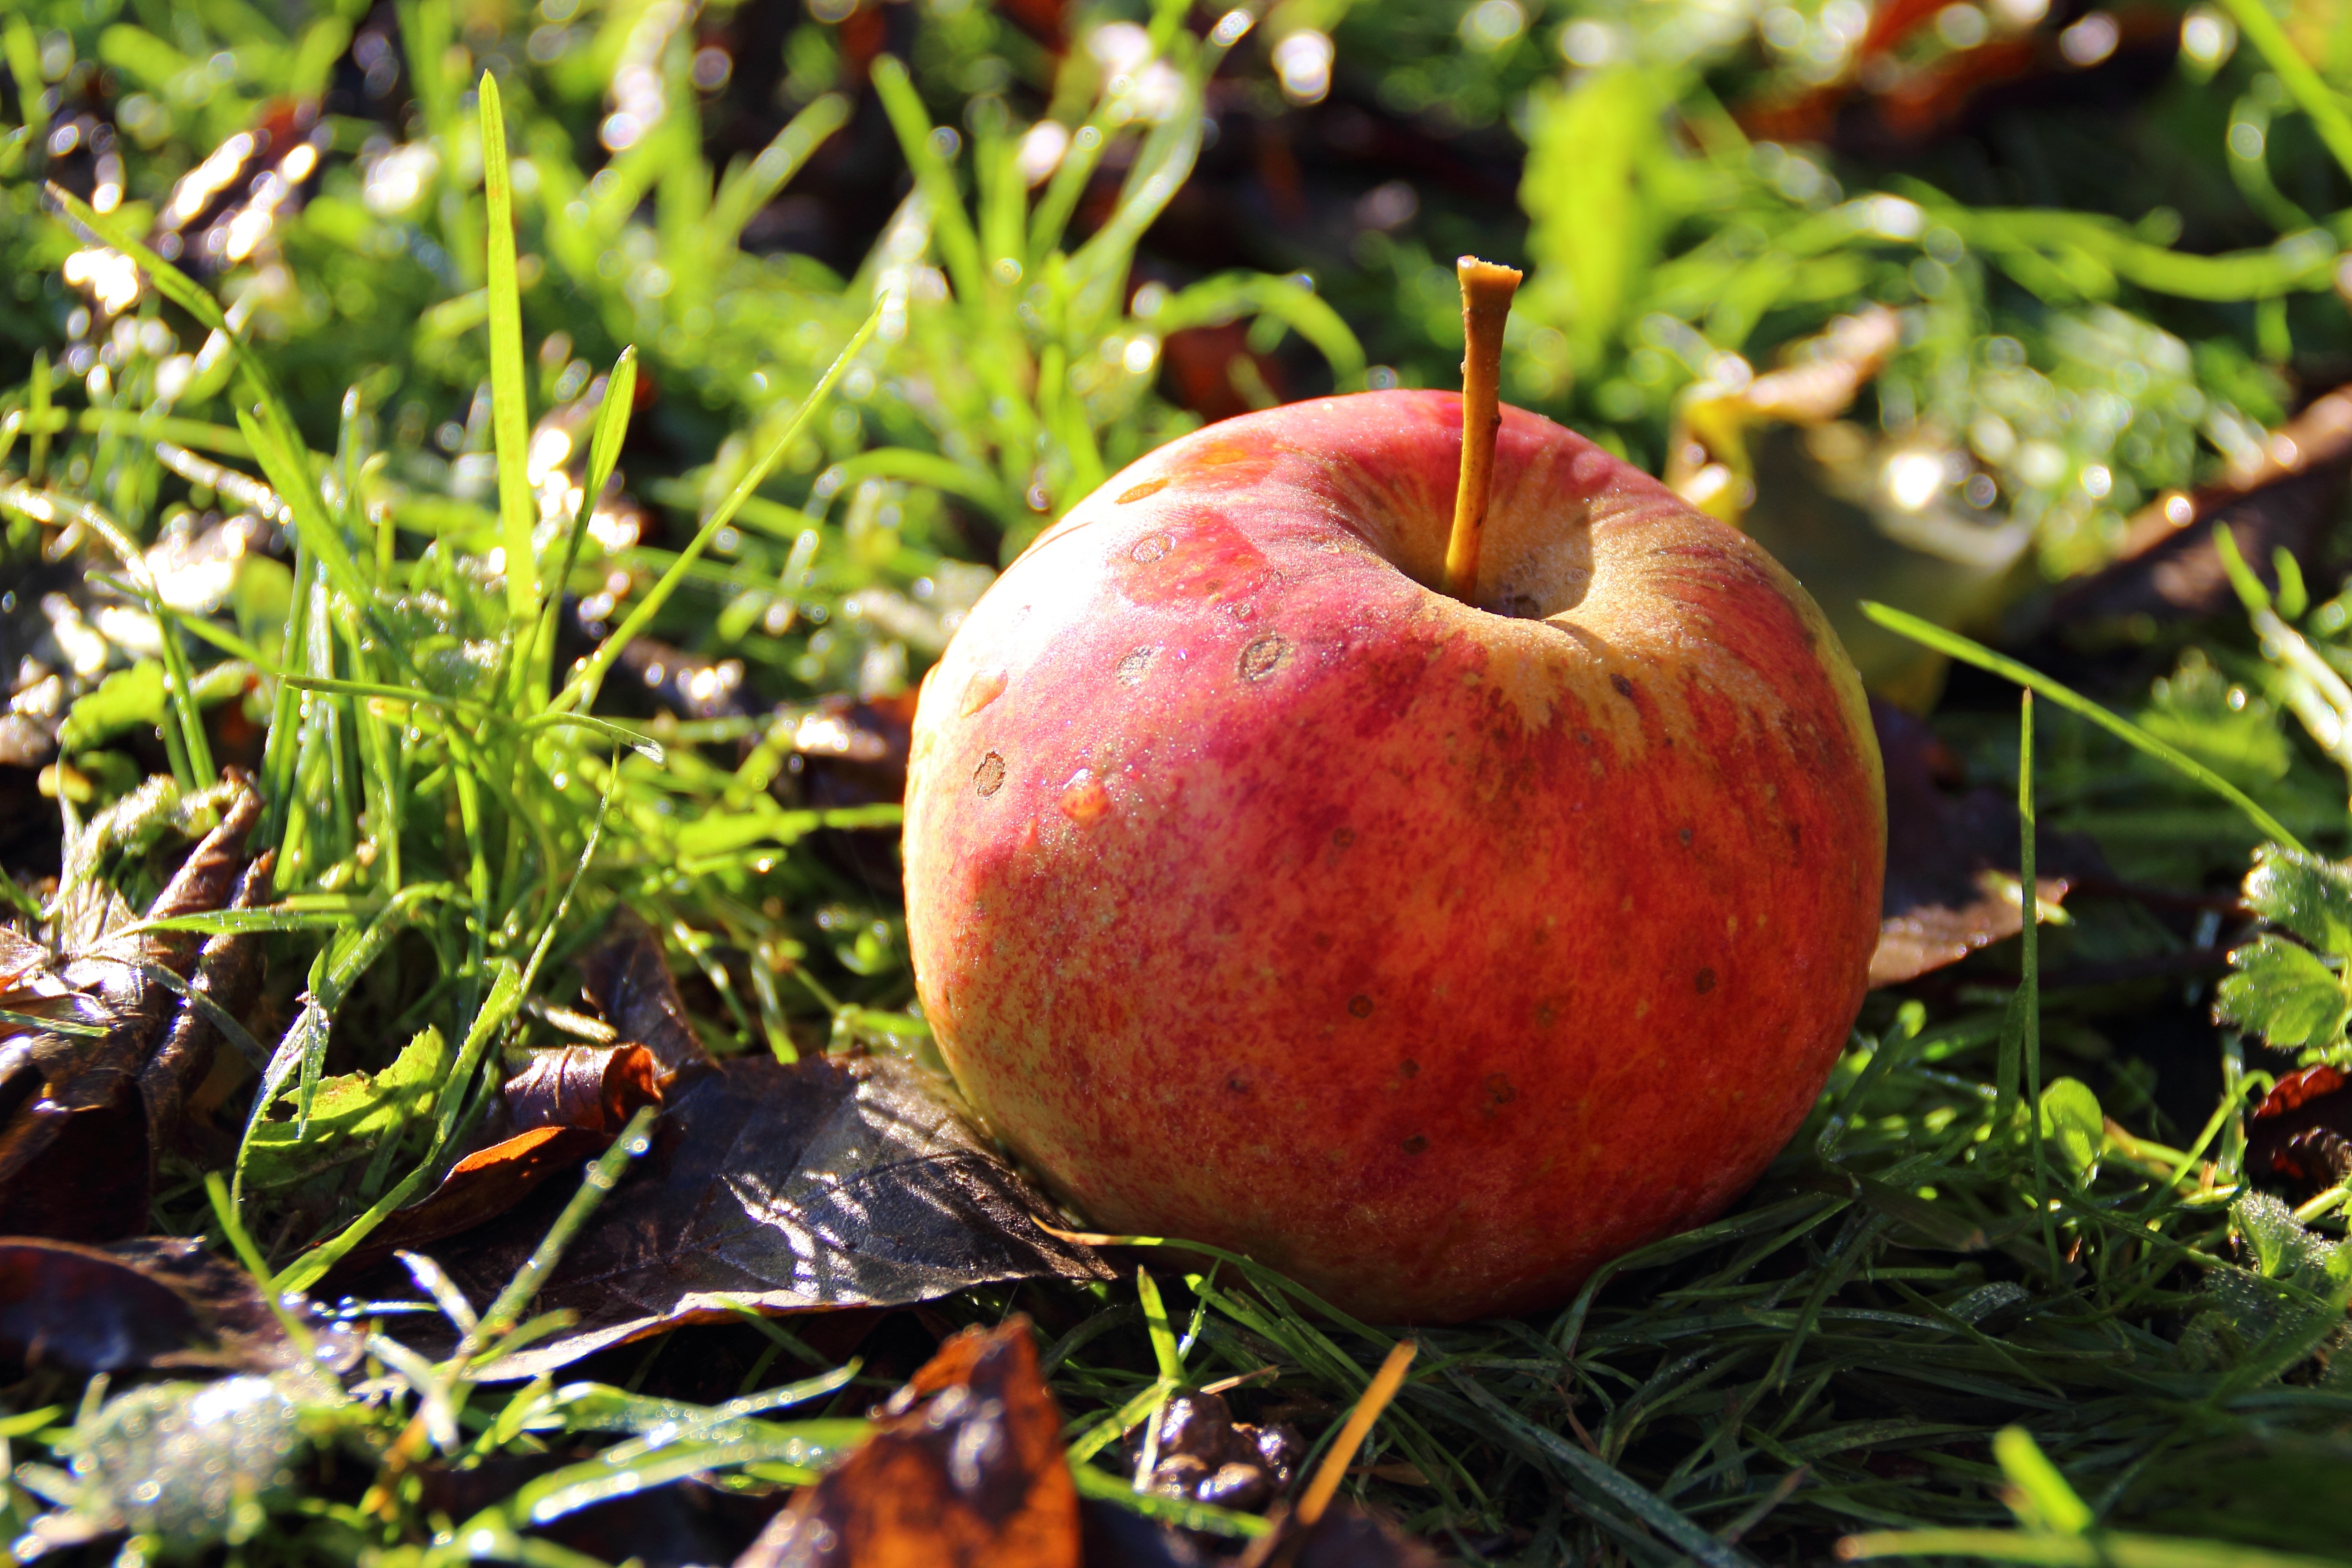
apple, tree, nature, branch, cold, winter, plant, fruit, leaf, flower, frost, food, produce, autumn, botany, garden, flora, flowering plant, rose family, land plant